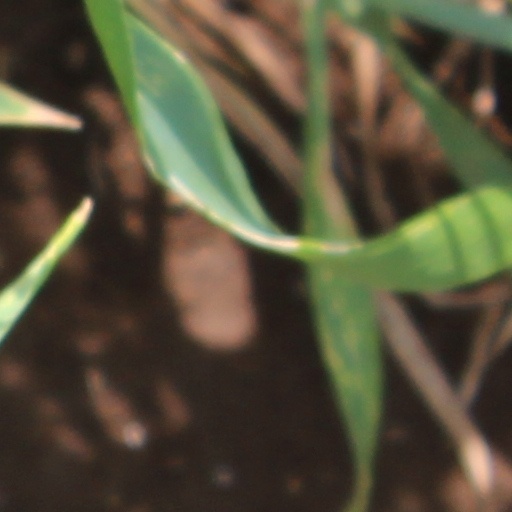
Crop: wheat